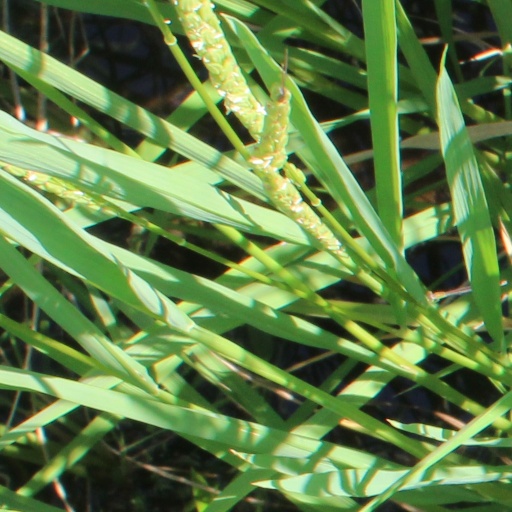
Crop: rice